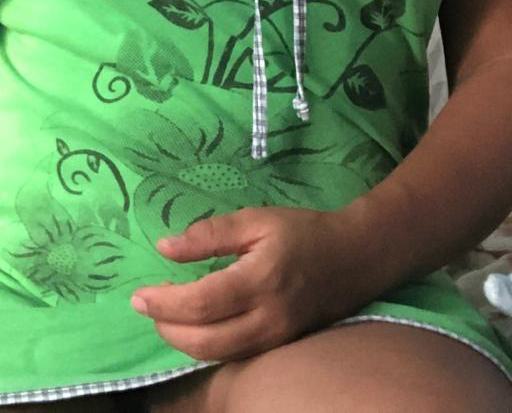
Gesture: no_gesture